Baat Cheet

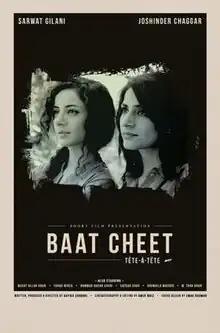
Official poster for film at 68th Cannes Film Festival

Baat Cheet ( or ; English: "Tête-à-Tête") is a 2015 Pakistani comedy drama short film by Rayika Choudri. The film stars Sarwat Gilani and Joshinder Chaggar in lead roles.